Salmon Creek Dam

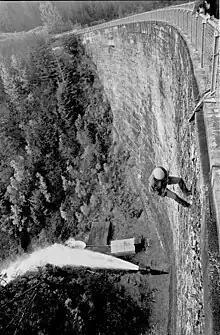
The spillway pipe has a diameter of . It is shown here in full flow.

The "V" shape of the gorge at the dam site was adjudged ideal for building this type of dam at Salmon Creek site.